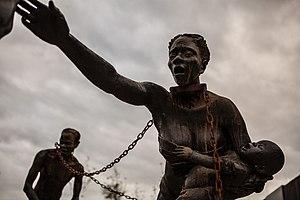
Cette liste de personnalités ghanéennes notables comprend des personnes nées au Ghana et des personnes d'ascendance ghanéenne, qui se distinguent par leur vie ou leur travail.